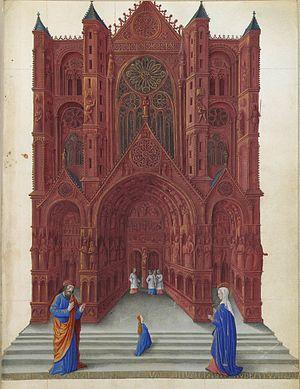
La Vierge au centre monte les marches du temple entourée à gauche de saint Joachim et à droite de sainte Anne. Le temple prend la forme de la façade centrale de la cathédrale de Bourges
La cathédrale Saint-Étienne de Bourges est une cathédrale catholique construite entre la fin du XIIᵉ et la fin du XIIIᵉ siècle. Dédiée à saint Étienne, premier martyr, elle est le siège de l'archidiocèse de Bourges.
Les Très Riches Heures du duc de Berry est un livre d'heures commandé par le duc Jean Iᵉʳ de Berry et actuellement conservé au musée Condé à Chantilly sous la cote Ms. 65.